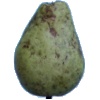
Label: Pear Stone 1